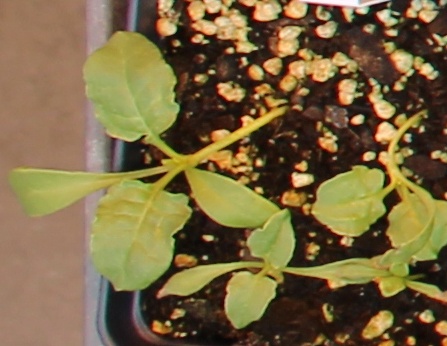
Label: Sugar beet